Banque de Syrie et du Liban

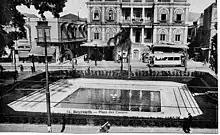
Second location of the Imperial Ottoman Bank's Beirut branch on , later

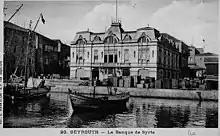
Third location of the Imperial Ottoman Bank's Beirut branch at the northern end of Allenby Street, which became the first local head office of the Banque de Syrie in late 1921

The Ottoman Bank opened a branch in Beirut immediately after its creation in 1856. It was reorganized in 1863 as the Imperial Ottoman Bank, known by its French acronym BIO for . In the 1890s, the BIO was instrumental in developing the Port of Beirut and the Beirut-Damascus railway and extensions in Syria. The branch was initially located inside in the Beirut Souks; in 1892 it moved to a new building on , now Martyrs' Square; and in 1906 to another new building in Western architectural style on the waterfront at the northern end of the street later named Allenby Street, while the previous location was repurposed as the Khedivial Hotel. The former two venues were destroyed during the Lebanese Civil War and not rebuilt during postwar reconstruction, while the latter was replaced before the war by the high-rise office building known as One Allenby Street.